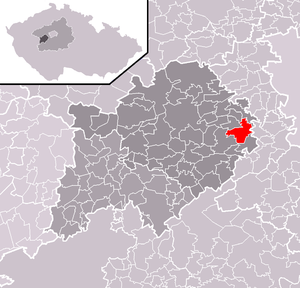
Mořina est une commune du district de Beroun, dans la région de Bohême-Centrale, en République tchèque. Sa population s'élevait à 836 habitants en 2020.